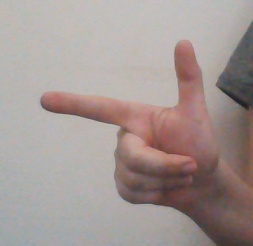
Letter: yaa